Travis Cloke

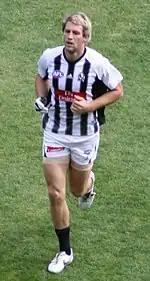
Cloke in 2008

After an inconsistent first two seasons, Cloke was poised to shrug off second-year blues, and did so with fine fashion in 2007. Cloke would start round one and steadily improve each game, starting at his preferred position, centre half-forward. He played consistent but not eye catching footy early on, before having a productive ANZAC Day match, with 24 disposals, 13 marks, 10 inside 50s and 4 score assists along with 1.3.